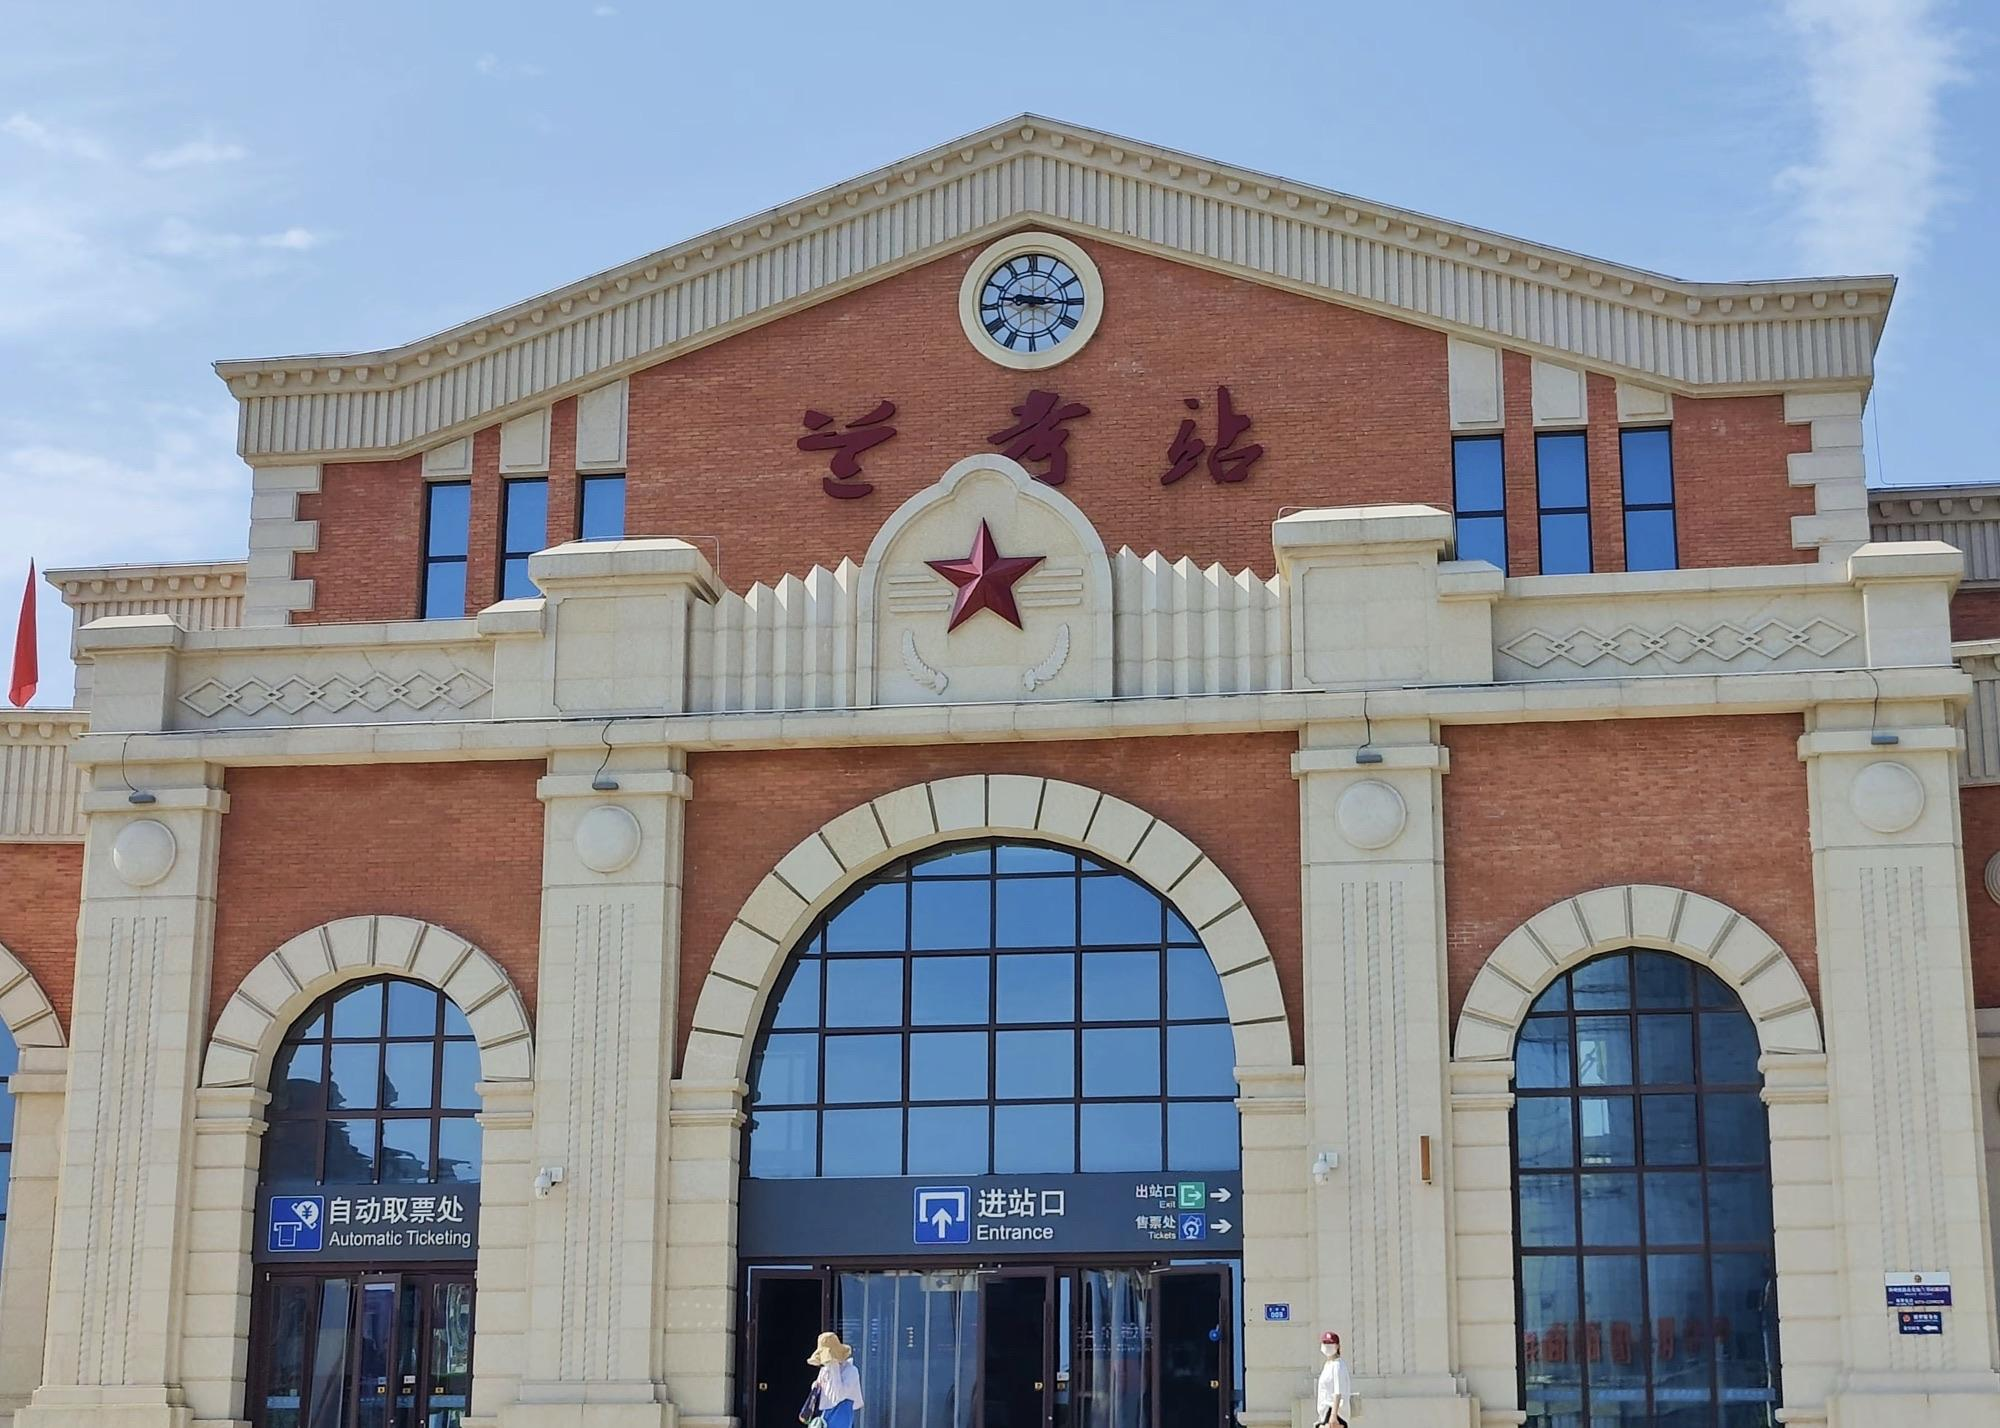
地标名称：兰考站
所在城市：开封市·兰考县